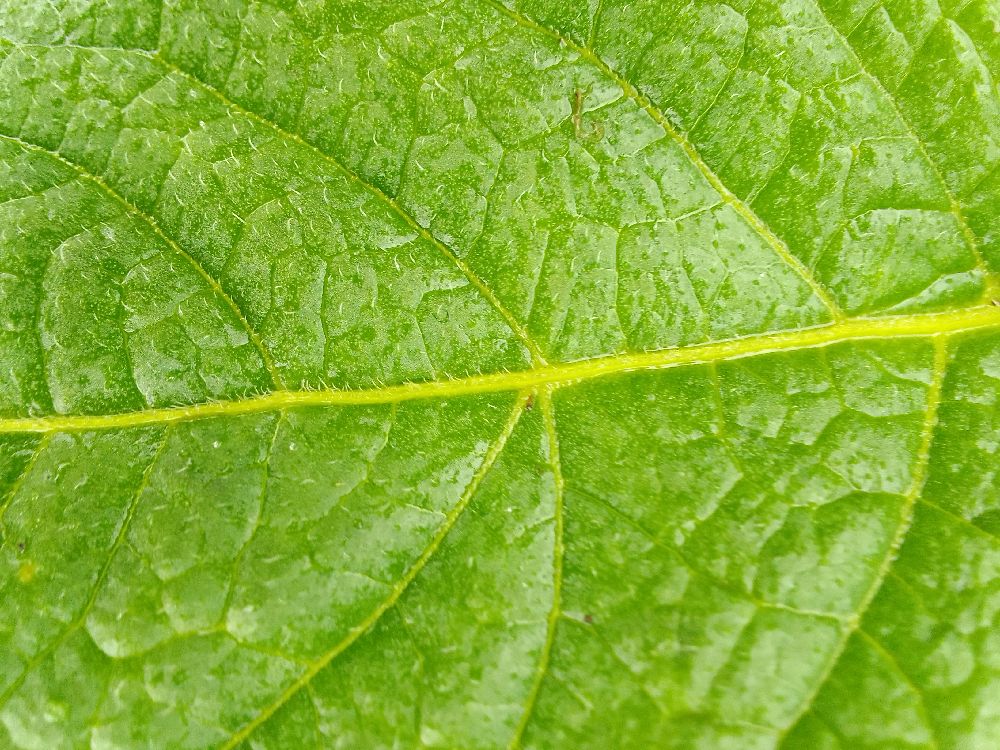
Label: Healthy